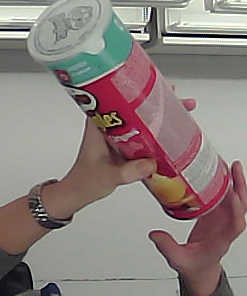
Product: pringles_original